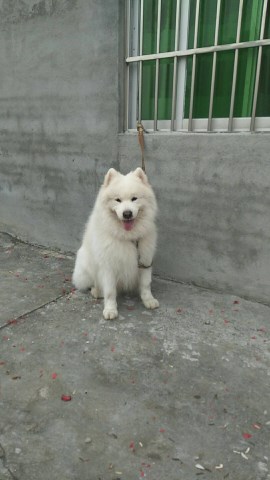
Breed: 2192-n000088-Samoyed